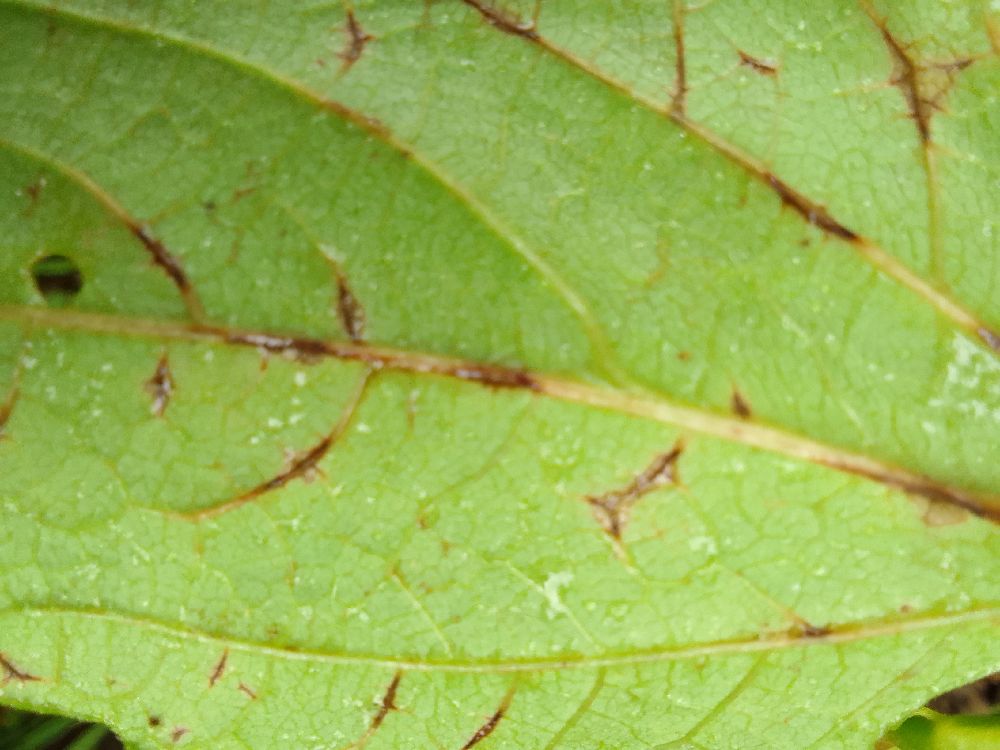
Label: anthracnose